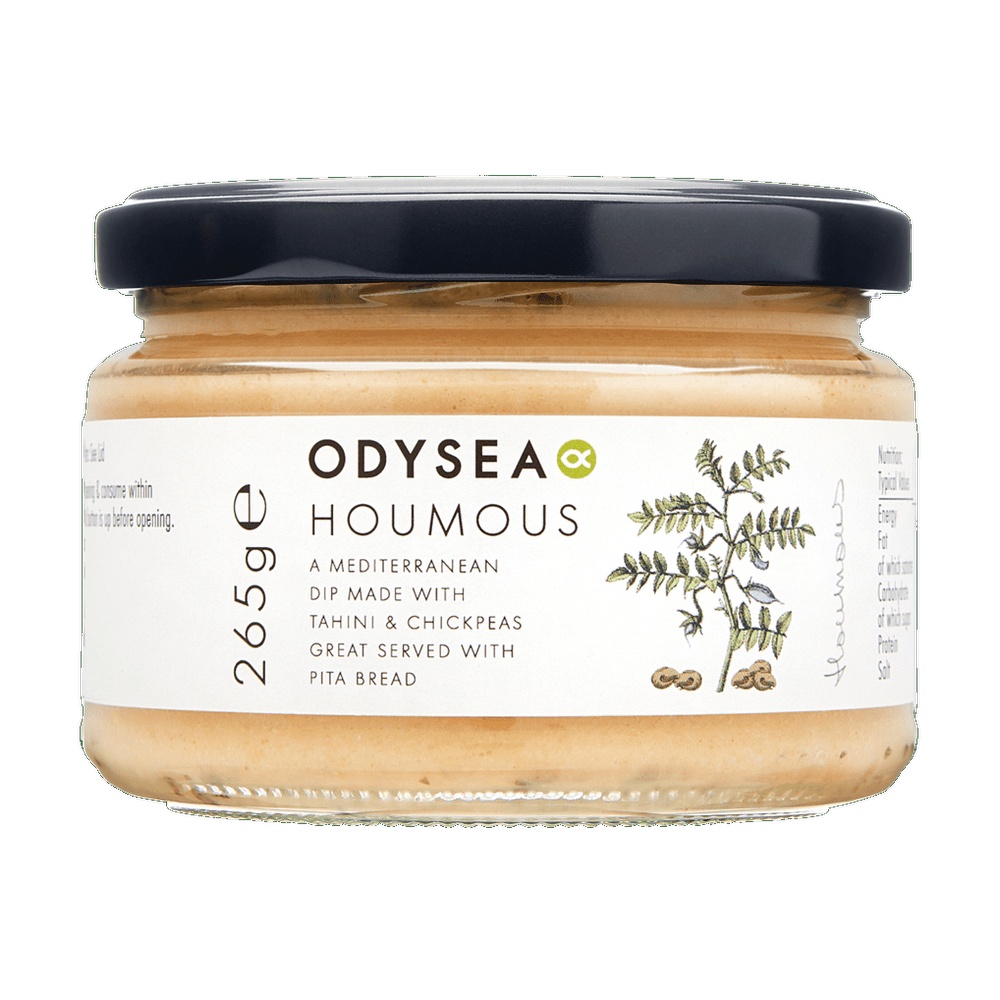
Odysea Houmous (265g)
Brand: Odysea
Houmous is the classic middle-eastern dip made with chickpeas, tahini and olive oil. Odysea have added a touch of lemon to impart a subtle citrus note and a dash of cumin for it’s warm earthy flavour. This houmous is one of only a few that doesn’t need to be kept in the fridge before opening making it a brilliant pantry staple, ready to take out and serve straight from the jar when ever you need it, and the perfect eat-on-the go dip for lunch boxes and picnics! Suitable for vegetarians & vegans. Ingredients Chickpeas (52%), Water, Tahini ( SESAME ) (10%), Sunflower Oil, Sugar, Extra Virgin Olive Oil, Lemon Juice, Garlic Powder, Sea Salt, Cumin, Red Pepper Powder, Acidity Regulator (Lactic Acid), Antioxidant (Ascorbic Acid). Allergy Information: For allergens, see ingredients in CAPS. Nutritional Information Energy:821Kj/197Kcal, Fat:12g, of which saturates:1.5g, Carbohydrates:15.7g, of which sugars:1.5g, Protein:4.8g, Salt:1.40g
Category: Food, Beverages & Tobacco > Food Items > Dips & Spreads > Hummus